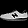
Label: Sneaker